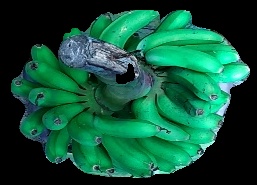
Variety: rasbale
Grade: grade1